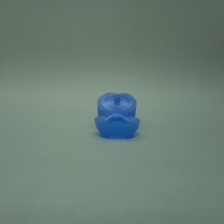
Color: blue
Cap type: flip-top cap